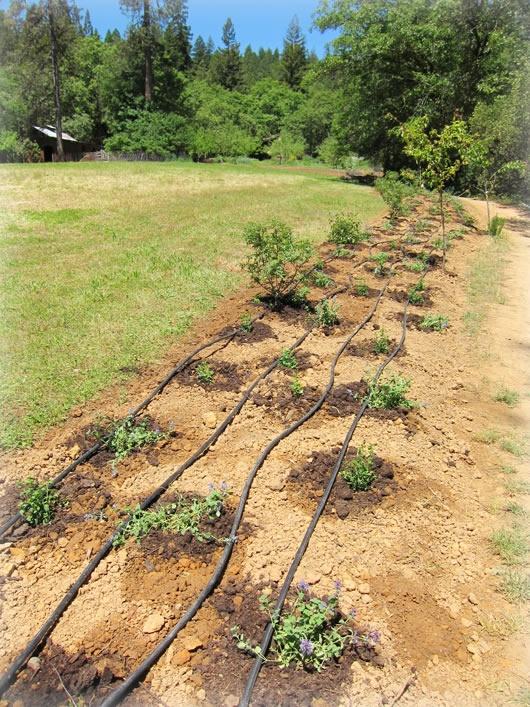
Kwenye uwanja huu ama shamba hili kuna maua na ambayo yamepangwa kwenye mistari na pia yanaoneekana  yananyunyuziwa na jua limewaka zaidi. Inaonekana  kuwa hakuna mvua katika eneo hili.